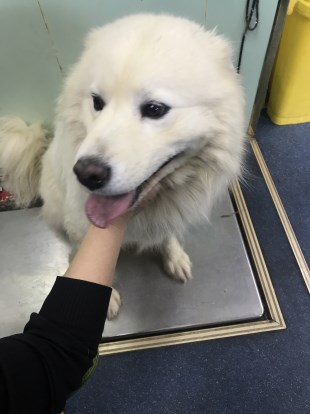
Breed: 2192-n000088-Samoyed